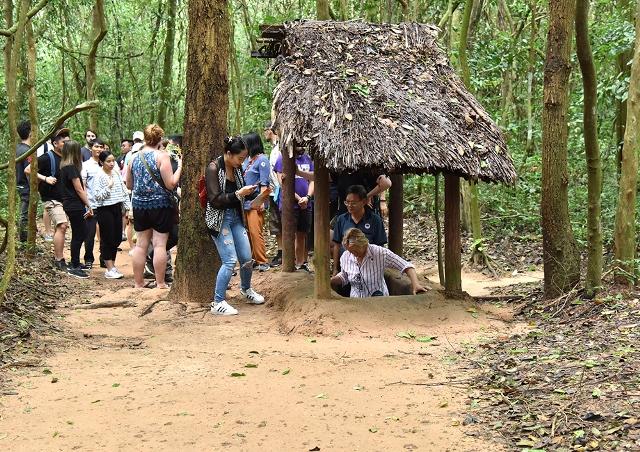
phía trên căn hầm có một cái mái tranh